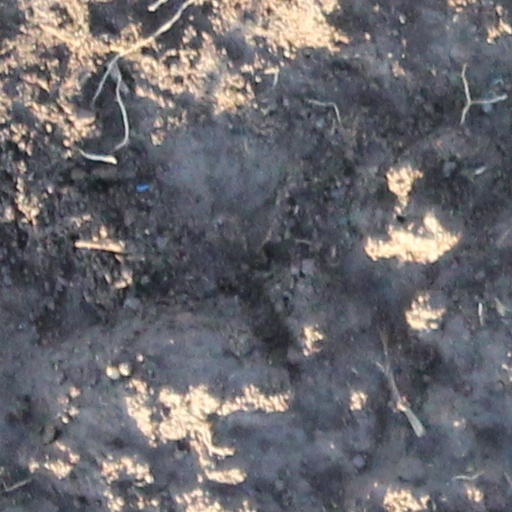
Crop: wheat